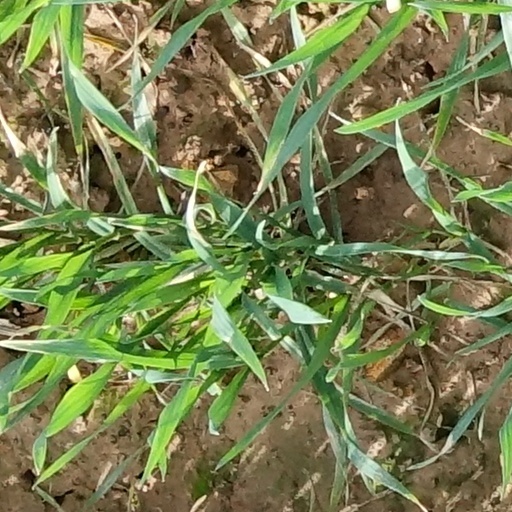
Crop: wheat